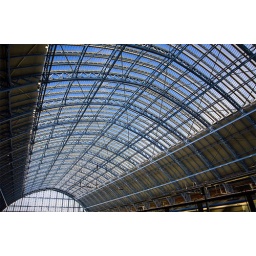
A view of the rather magnificent glass roof of St Pancras Railway Station in London.